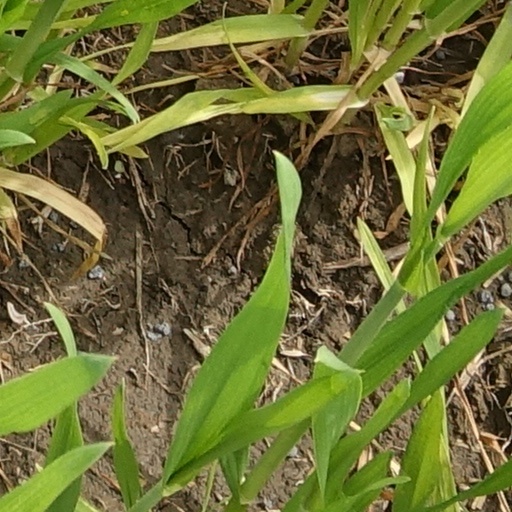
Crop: wheat